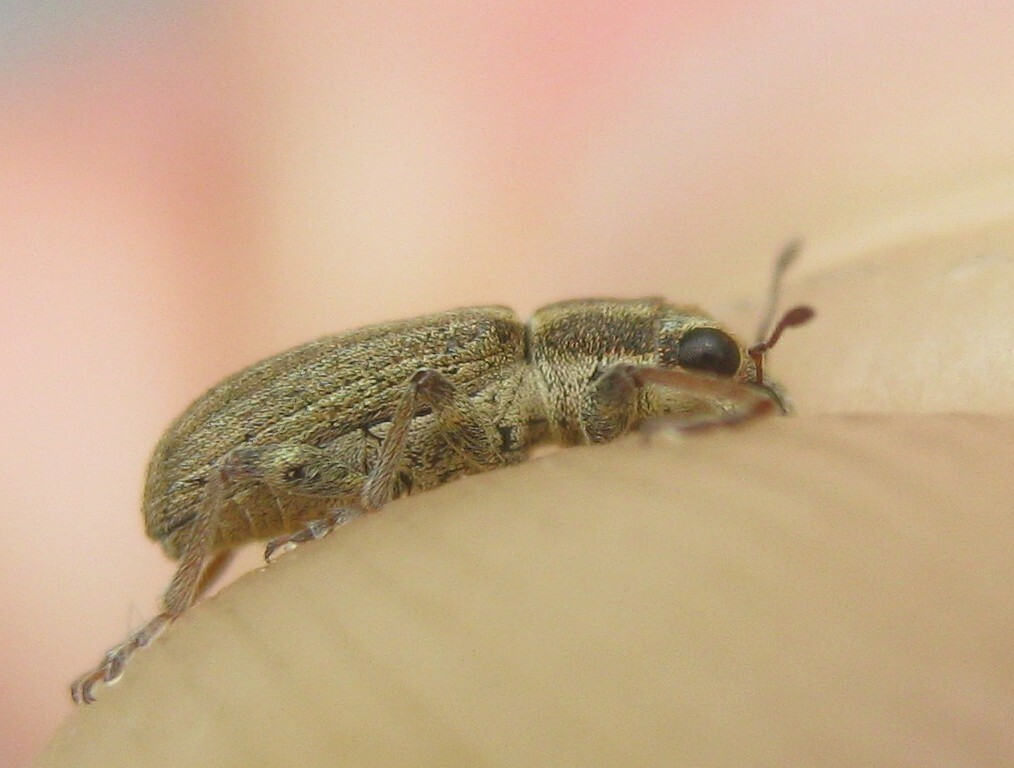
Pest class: pea_leaf_weevil